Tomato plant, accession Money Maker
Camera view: vertical (180 deg); turntable rotation: 180 degrees
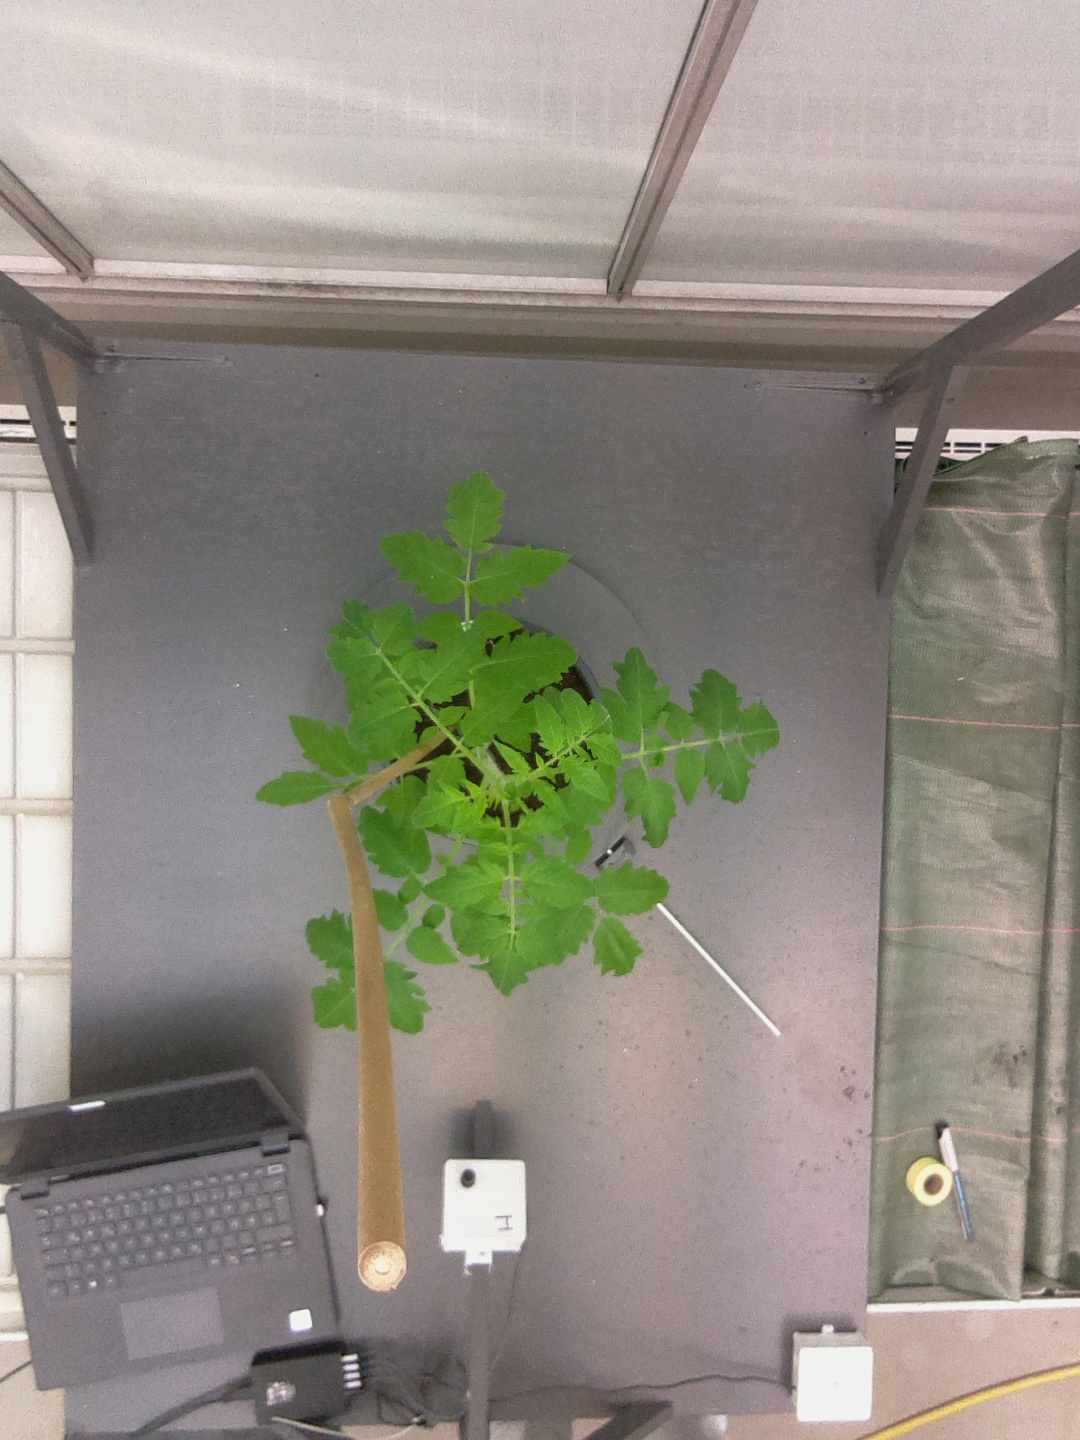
BBCH growth stage 14: 8 of true leaves visible